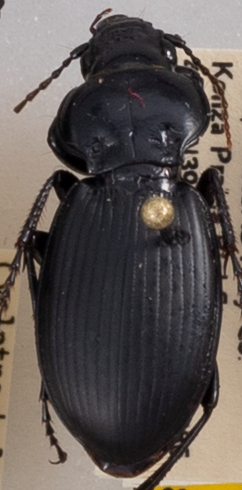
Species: Cyclotrachelus sodalis colossus
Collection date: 2020-08-10
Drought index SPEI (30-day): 0.992
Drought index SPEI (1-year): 0.746
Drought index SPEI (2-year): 2.09